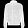
Label: Coat